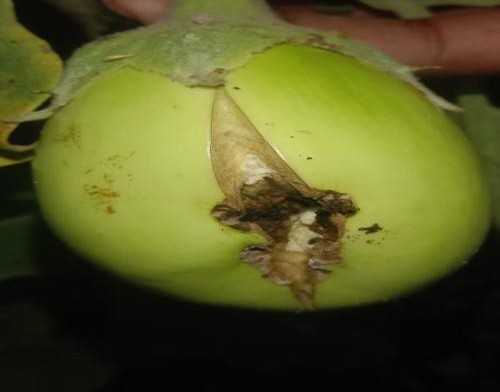
Label: Brinjal Fruit Creaking